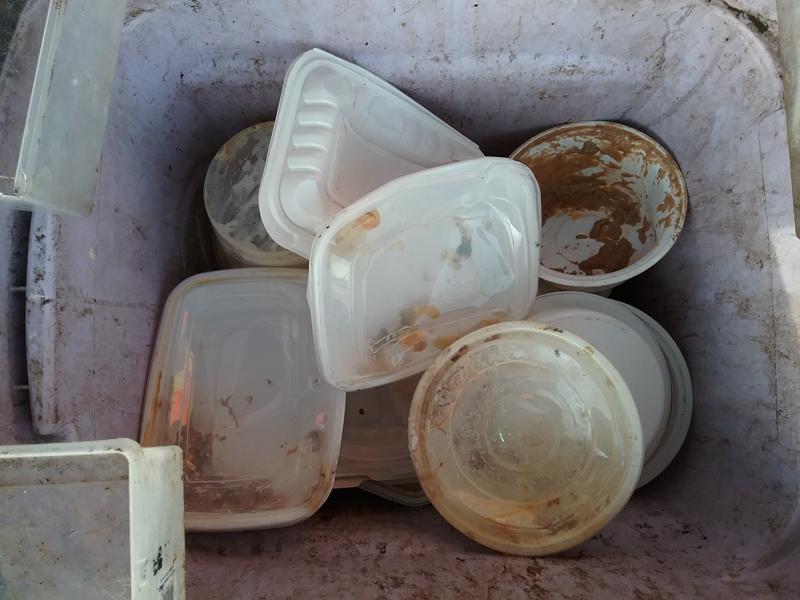
Waste category: plastic